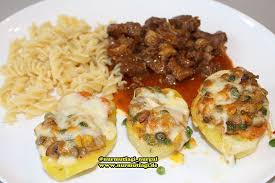
Yemek: et_sote